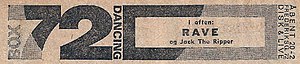
Box 72 / Historie
Avisannonce fra Box 72, 1970.
Avisannonce fra spillestedet ""Box 72"" i Århus, 18. juli 1972."
Box 72 var et Århusiansk, i dag legendarisk spillested for pigtrådsmusik i 1960'erne og 1970'erne, beliggende Frederiksgade 72, i det nedlagte avistrykkeri for Jyllands-Posten. Spillestedet eksisterede fra 1965, hvor det åbnede under navnet Boom Dancing Center, men skiftede navn til Box 72 i 1968, havde en kapacitet på omkring 1.000 gæster. I 1980 blev det ødelagt af en brand, men genåbnede senere som Motown.